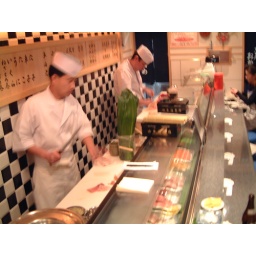
Sushi bar in Tsukiji market